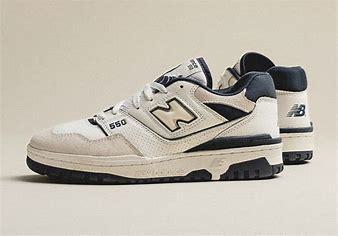
Brand: New
Model: Balance 550